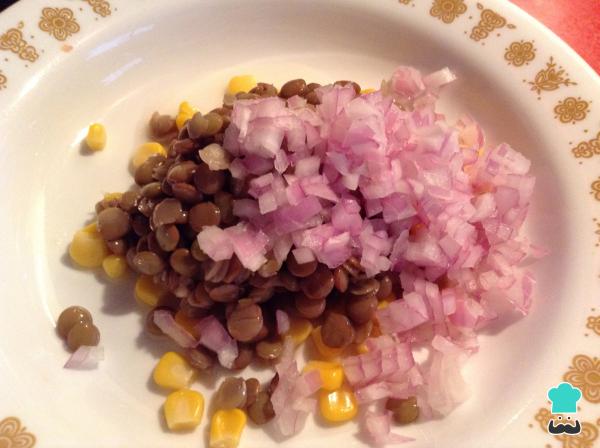
Lleva un plato hondo y adiciona el maíz tierno, con las lentejas frías y la cebolla morada finamente picada. Mezcla bien los ingredientes de nuestro ceviche vegano.